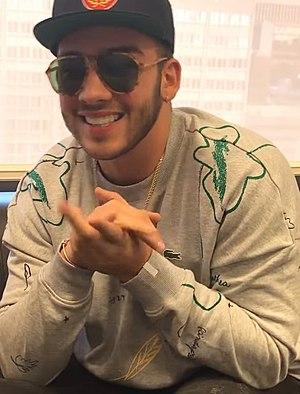
Manuel Turizo Zapata, connu dans le milieu artistique sous le nom de Manuel Turizo ou MTZ, est un chanteur de reggaeton colombien.